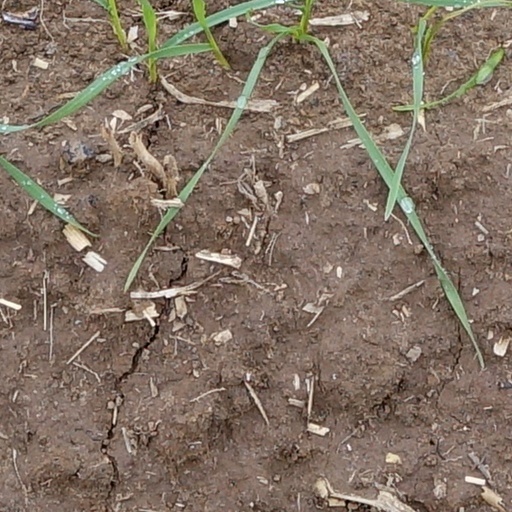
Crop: wheat